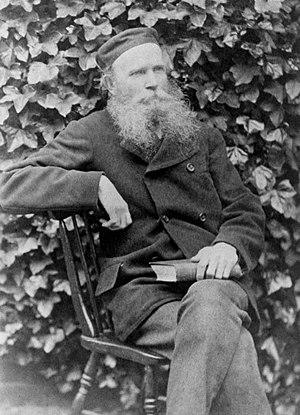
William Chester Minor, né en 1834 et décédé en 1920, est un chirurgien américain qui a été un des contributeurs bénévoles les plus importants de l'Oxford English Dictionary pendant ses années d'internement dans un asile psychiatrique britannique.